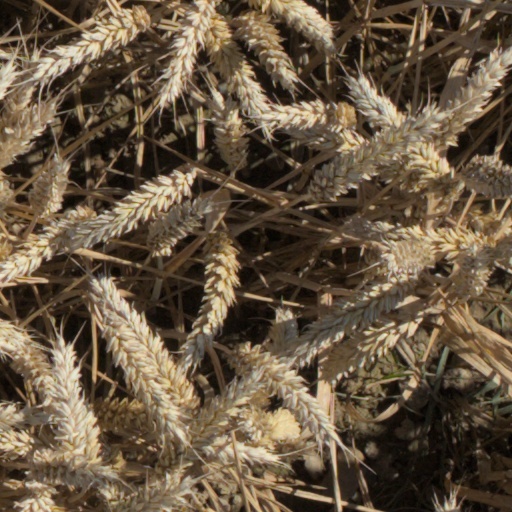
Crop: wheat